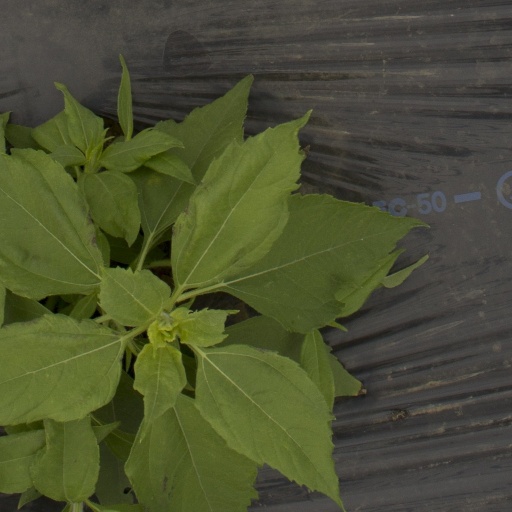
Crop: Jerusalem artichoke